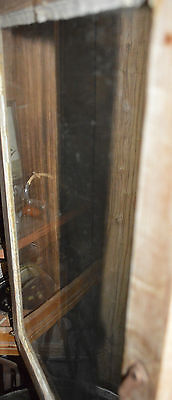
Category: cabinet